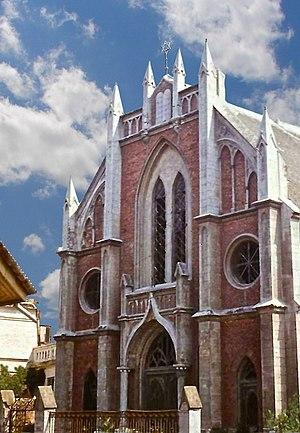
Les Romaniotes forment un groupe ethnique juif de culture grecque, issu du judaïsme hellénistique, qui a vécu autour de la Méditerranée orientale et de la mer Noire pendant plus de 2 400 ans. Son importance est largement méconnue tant dans le domaine des études hellénistes et byzantines, que dans l'histoire du peuple juif.
L’histoire des Juifs en Roumanie ou le territoire qui lui correspond est plus que bimillénaire. Située aux confins de l’Empire romain d’Orient dont elle tire son nom, la Roumanie compte originellement quelques familles juives de culture grecque. Des familles séfarades s’y installent au xviᵉ siècle, venues de l’Empire ottoman voisin mais c’est surtout avec l’arrivée d’immigrants ashkénazes au xixᵉ siècle que la communauté juive devient significative, sous l’angle démographique comme économique ou culturel. Fortement éprouvés par divers massacres au cours de la Seconde Guerre mondiale, les Juifs quittent massivement la Roumanie après celle-ci, émigrant principalement dans l’État d’Israël.